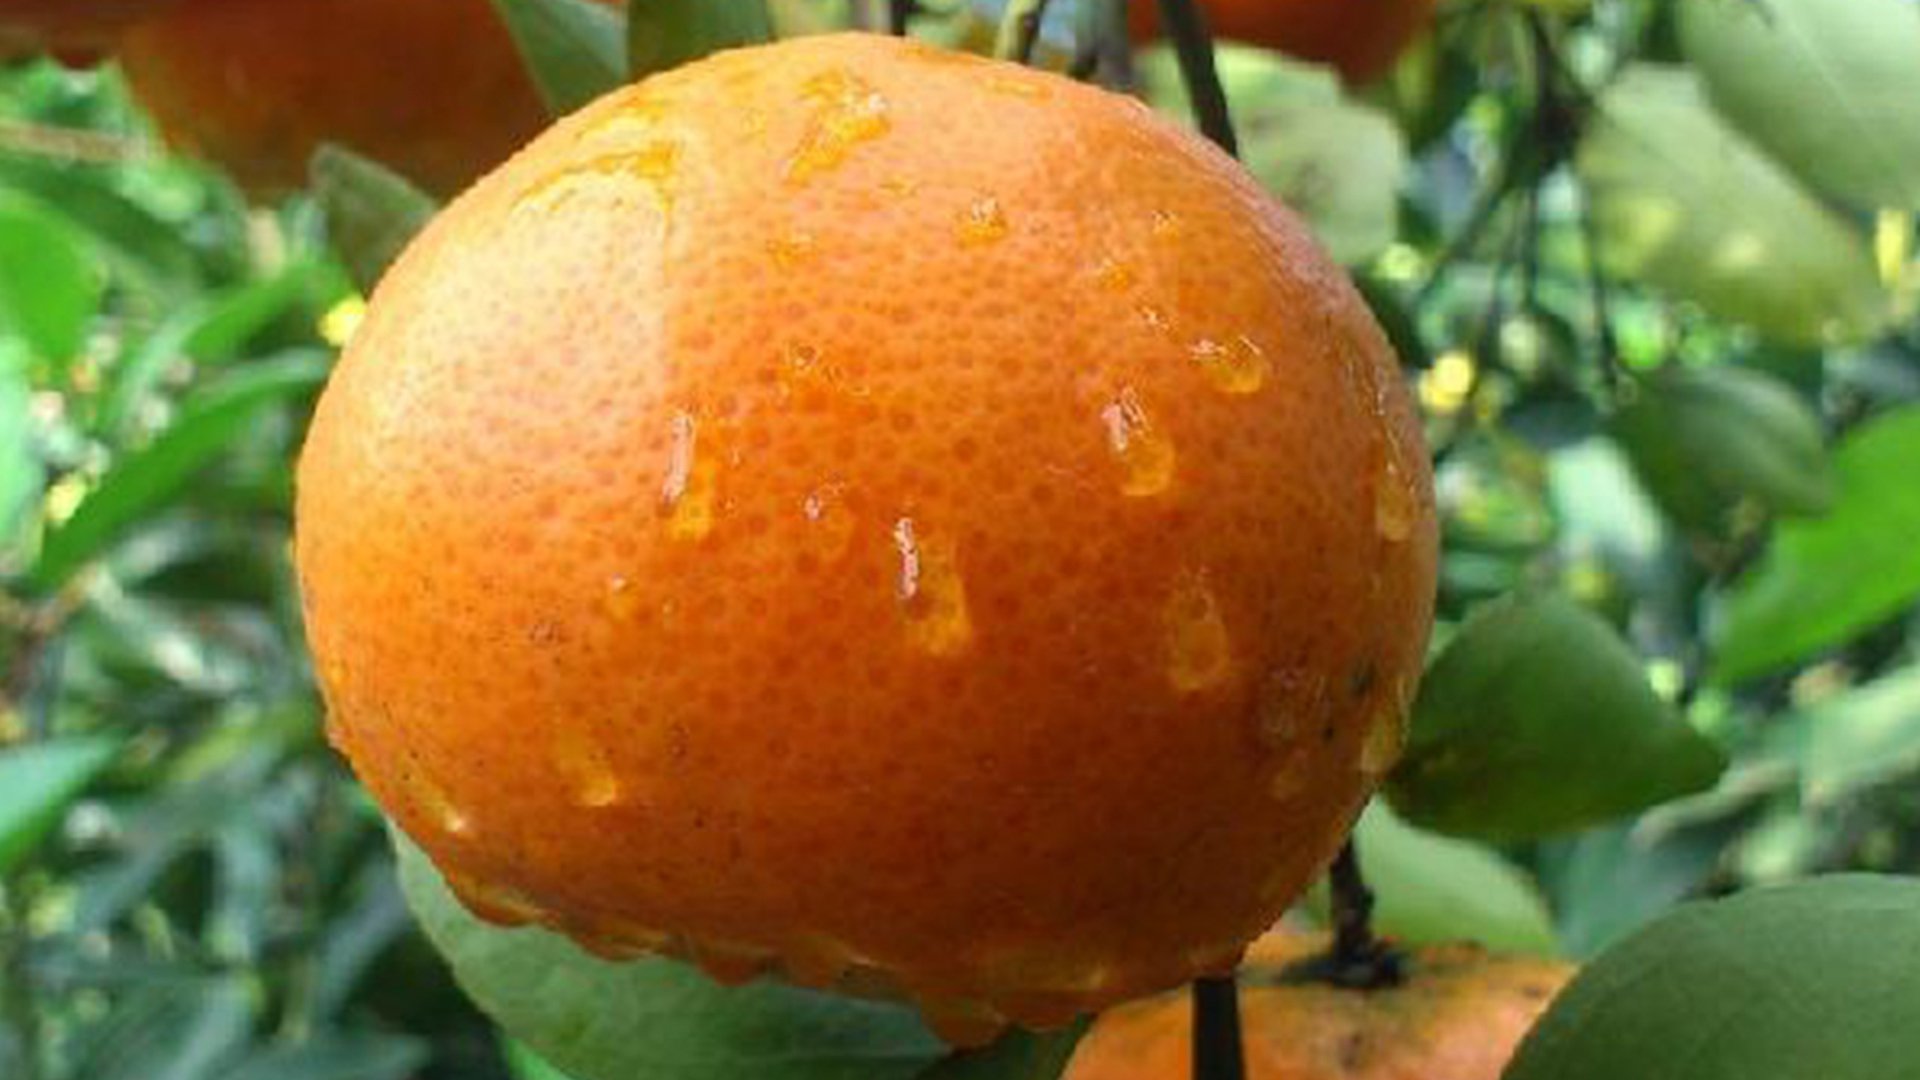
Label: Orange